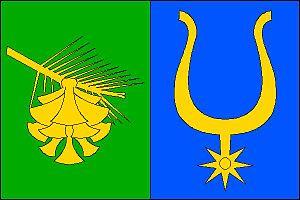
Borek est une commune du district de Havlíčkův Brod, dans la région de Vysočina, en République tchèque. Sa population s'élevait à 123 habitants en 2019.